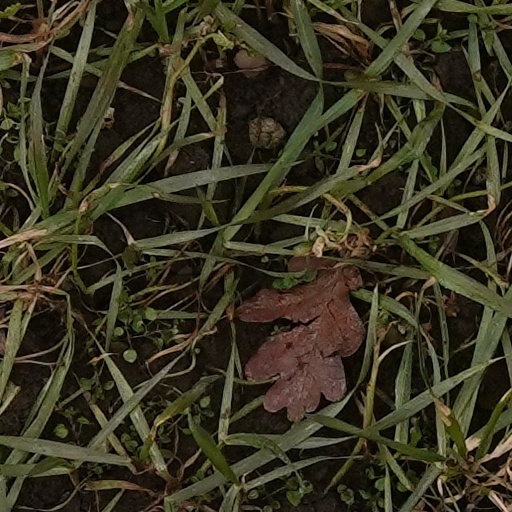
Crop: wheat